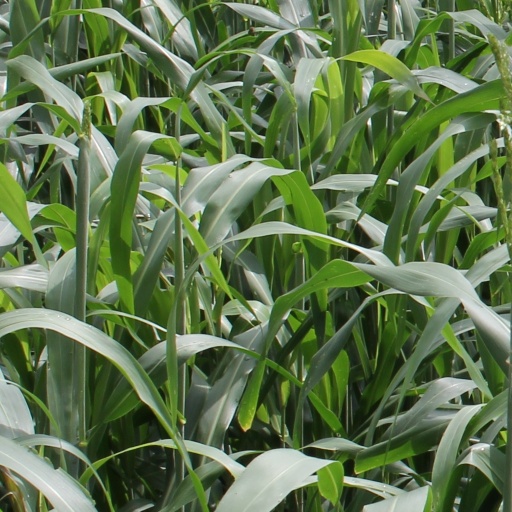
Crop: sorghum